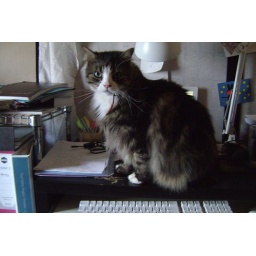
it's hard to do homework when there's a cat sitting right in front of the computer screen. project 365.